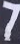
Number: 7